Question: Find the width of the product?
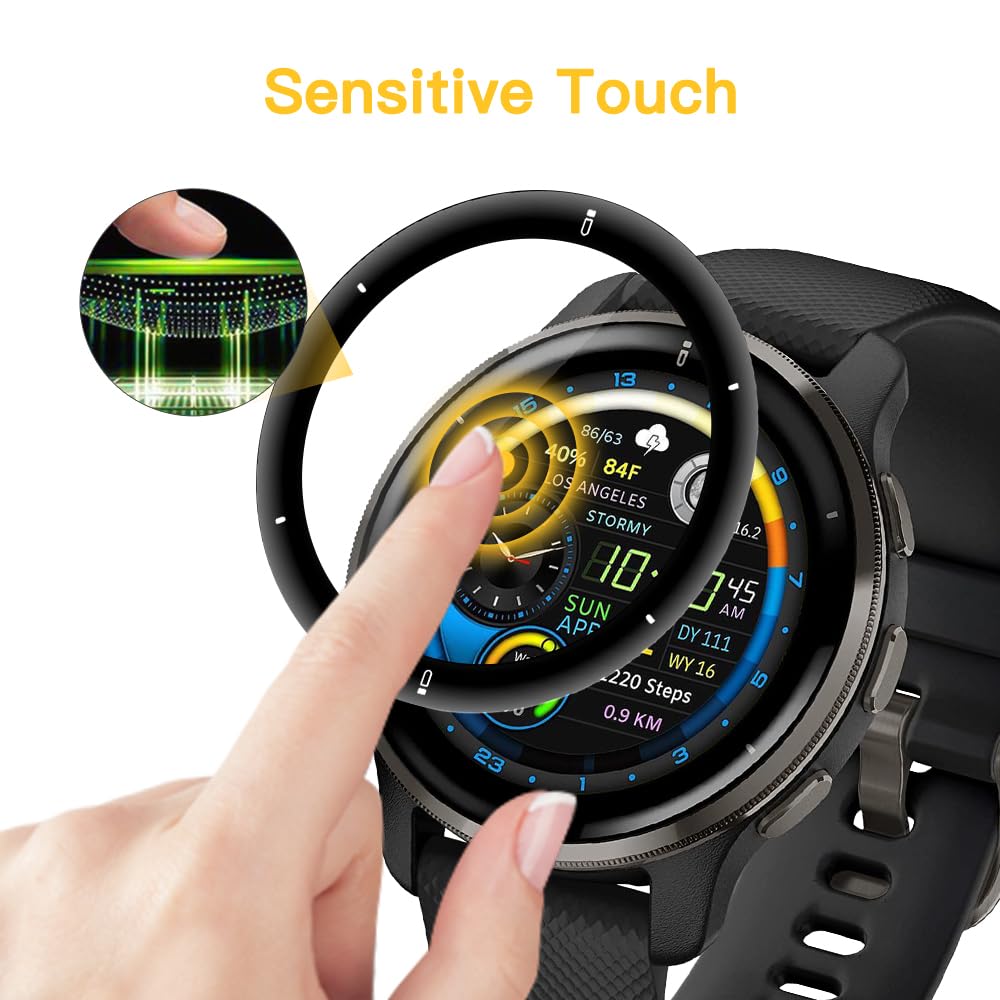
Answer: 0.9 metre